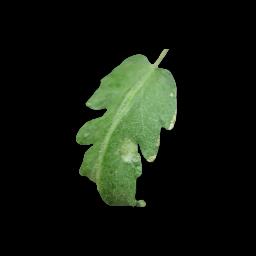
Label: Tomato___Late_blight